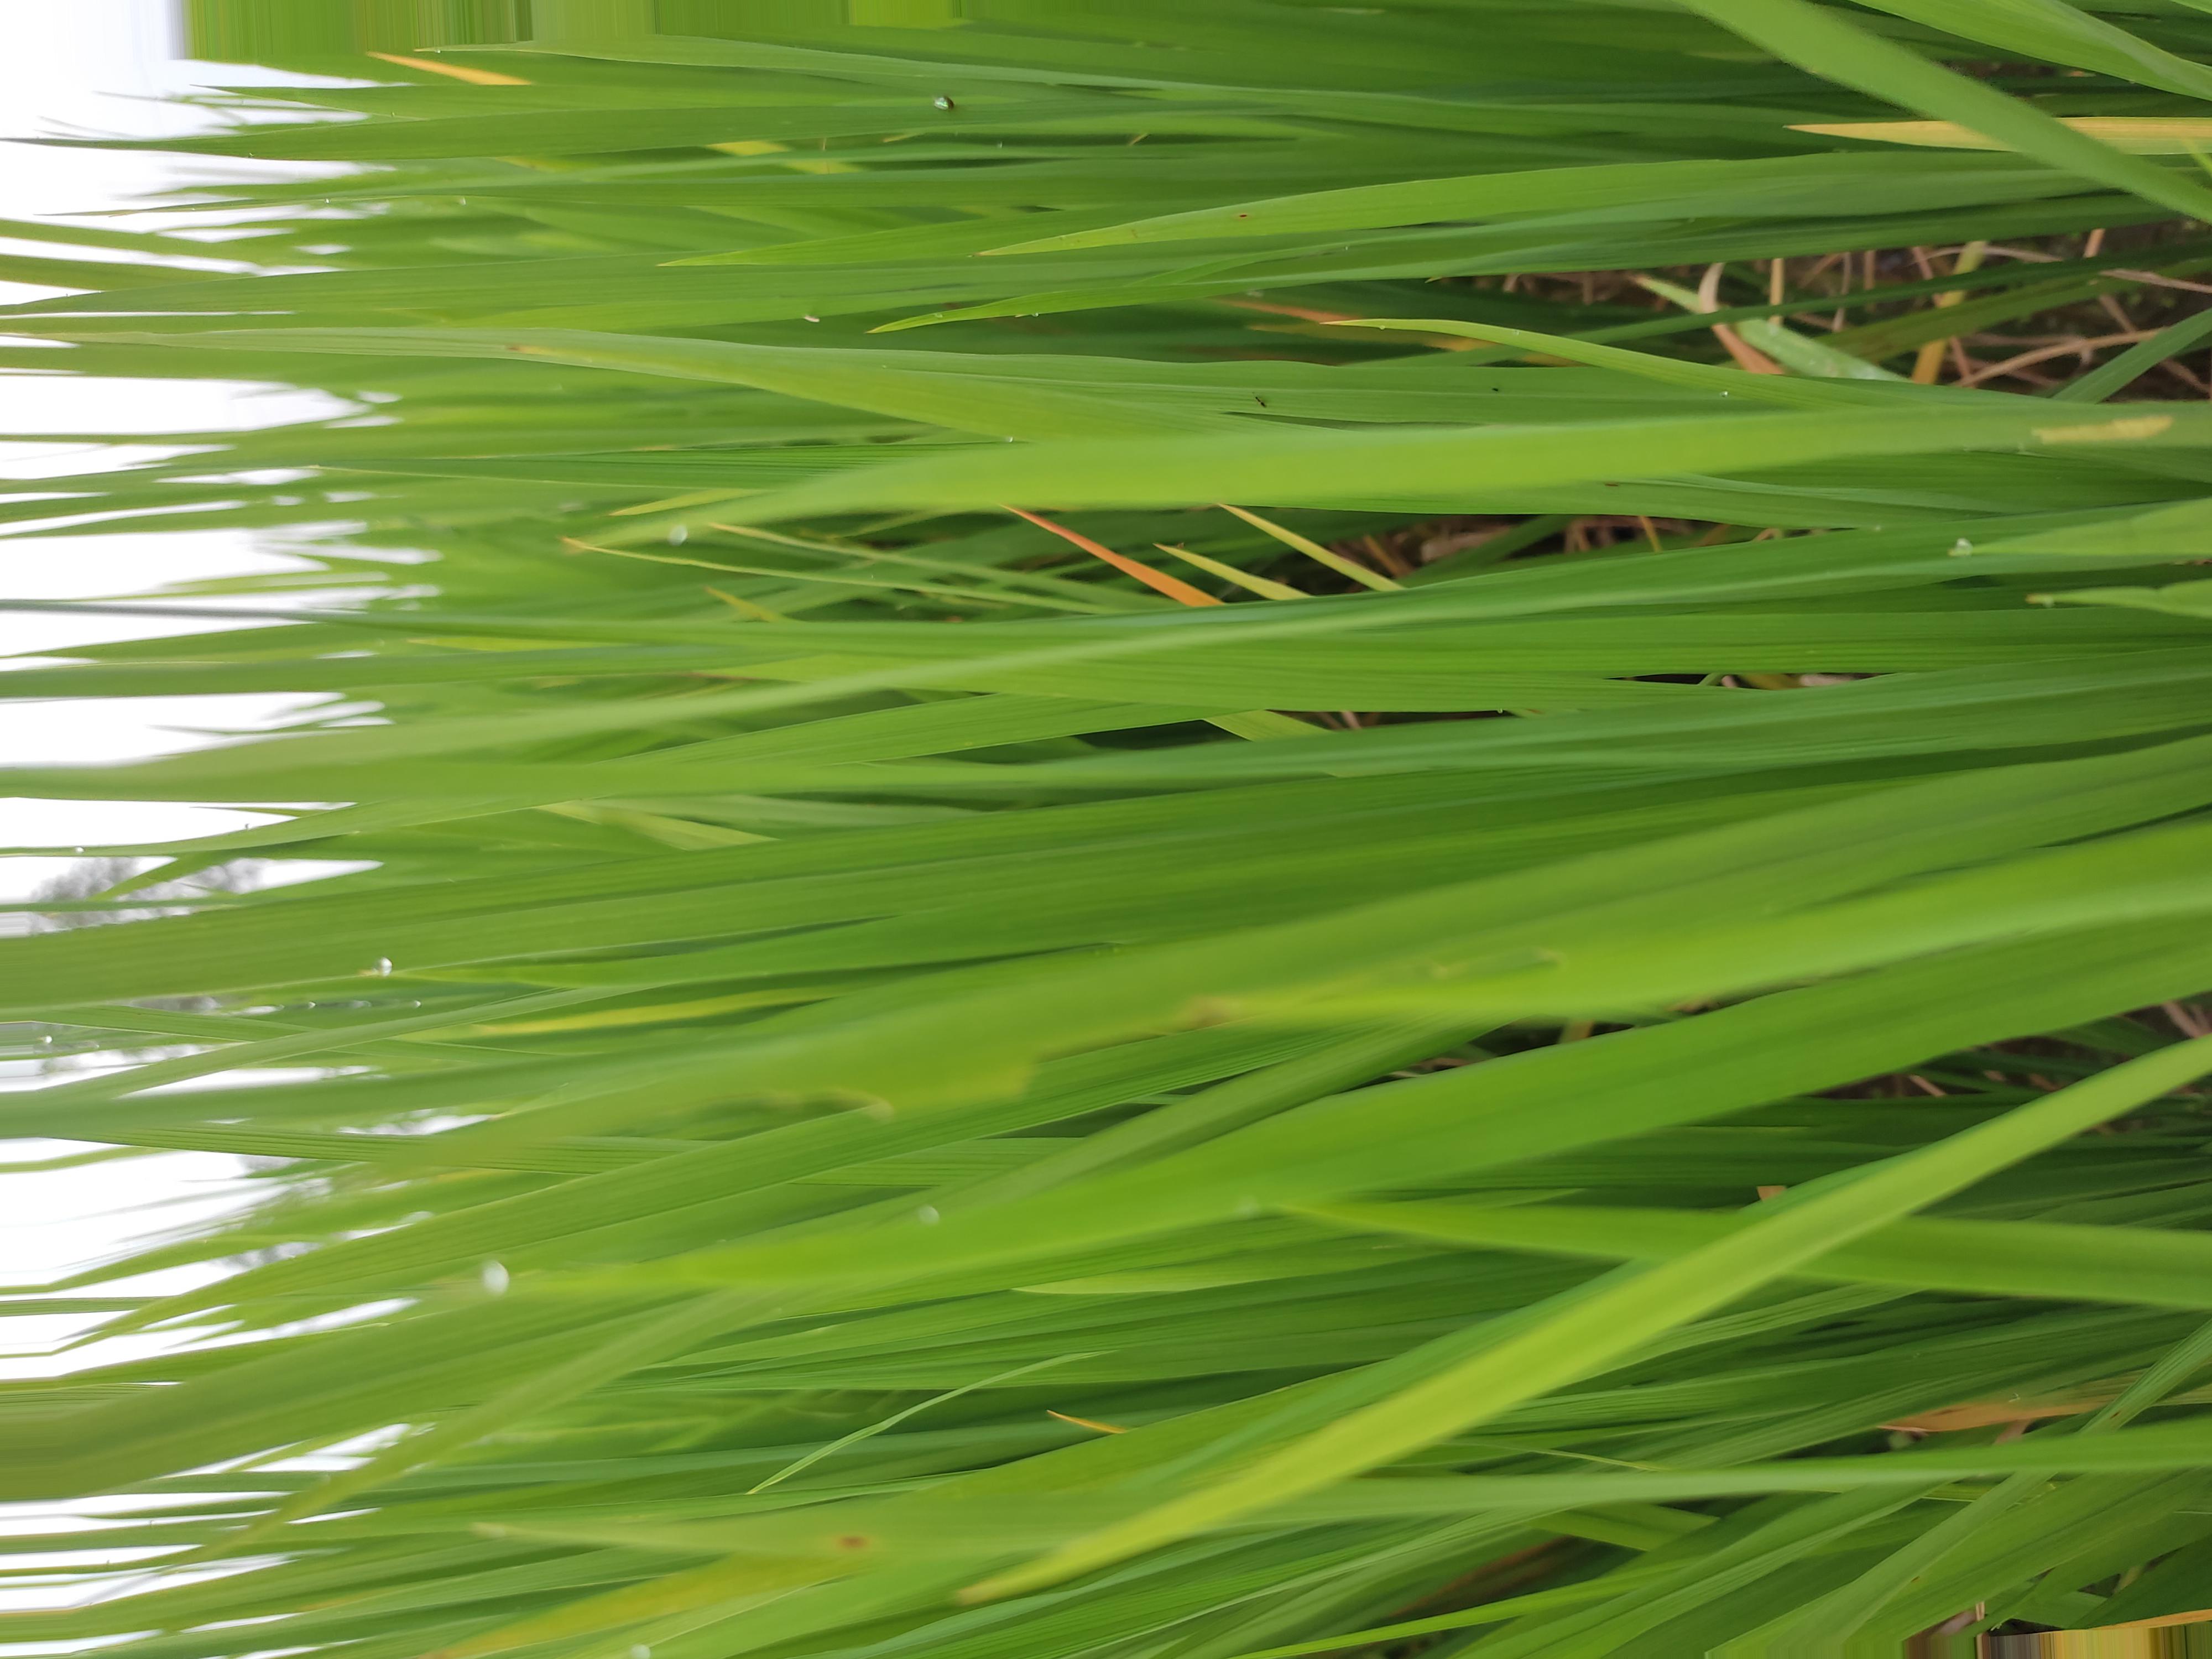
Nhãn: Healthy